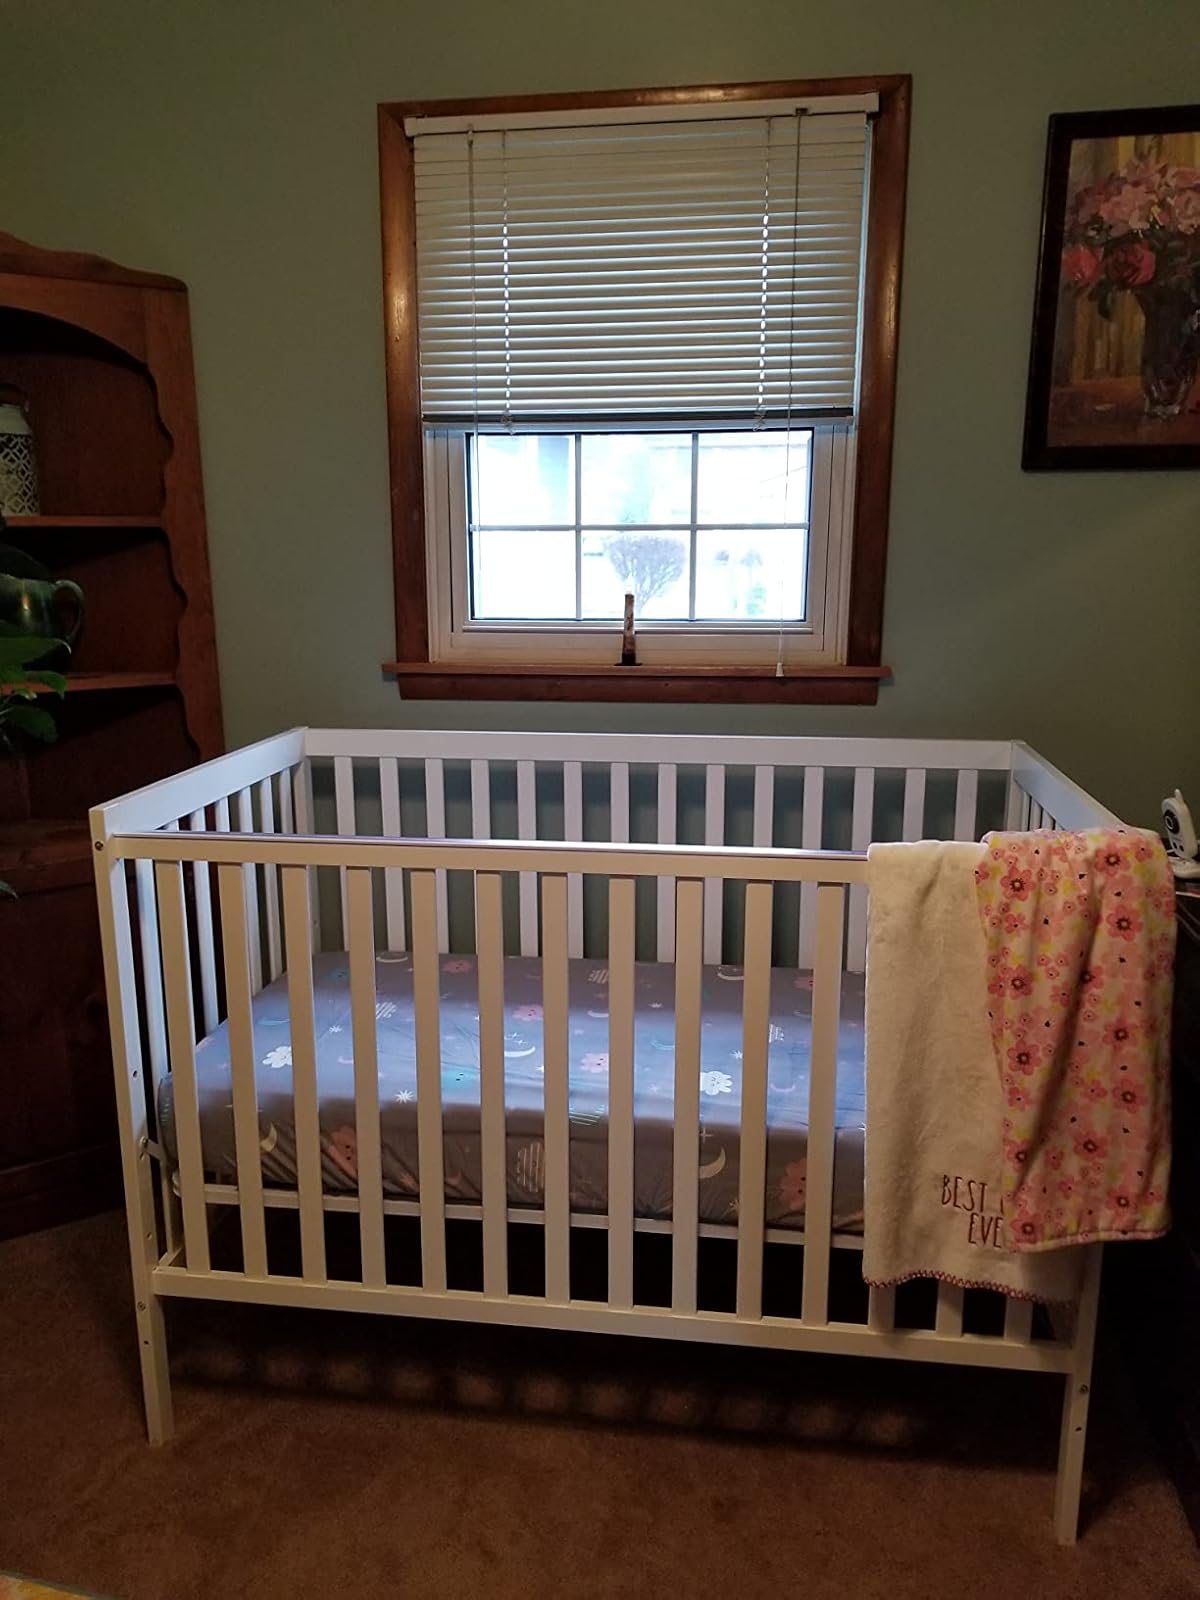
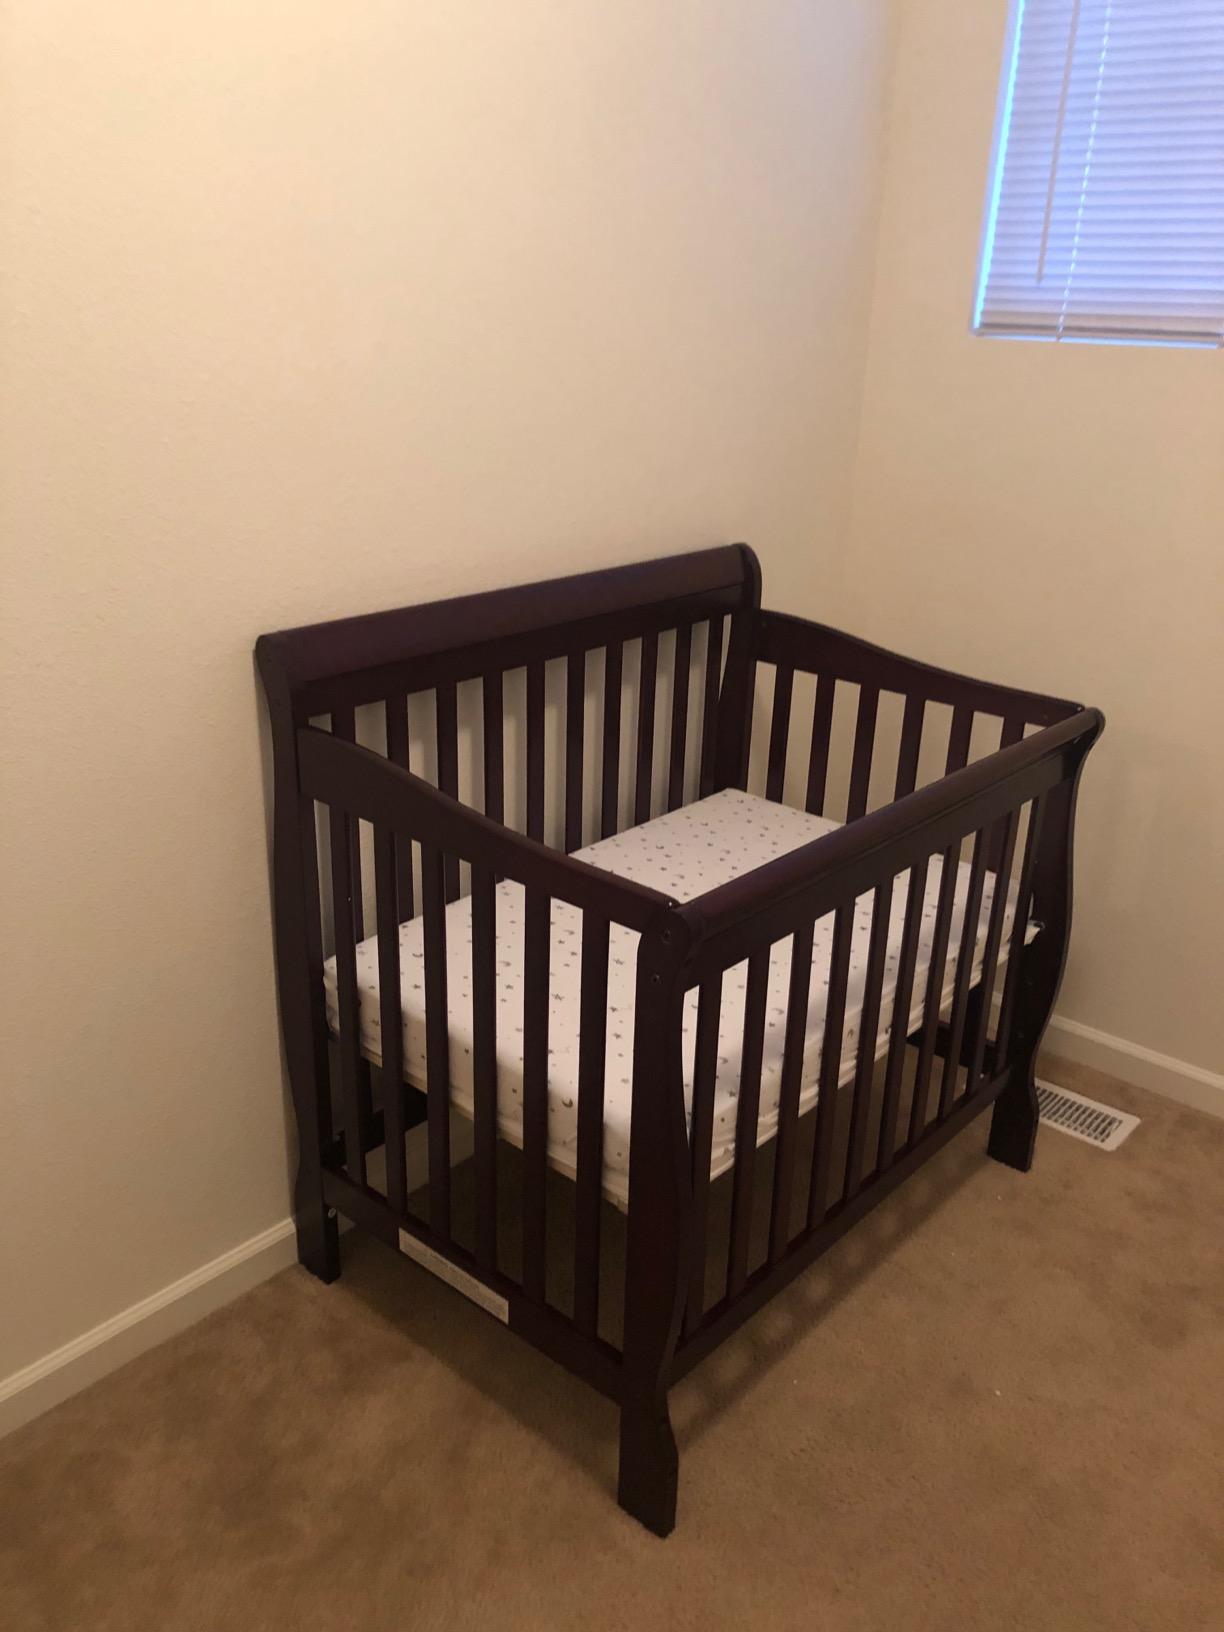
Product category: products_crib
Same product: no